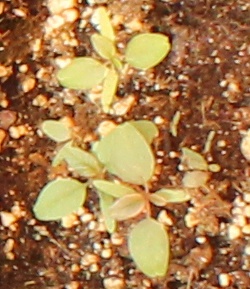
Label: Palmer Amaranth